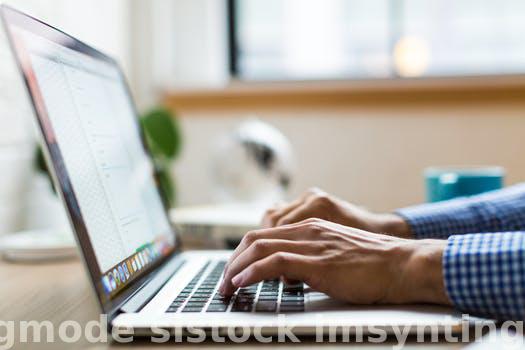
Label: Watermark